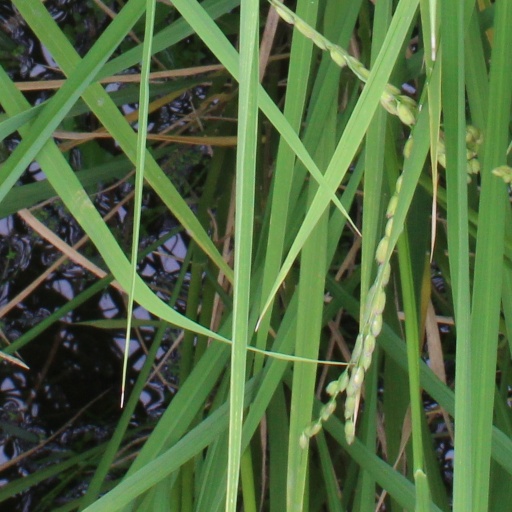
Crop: rice